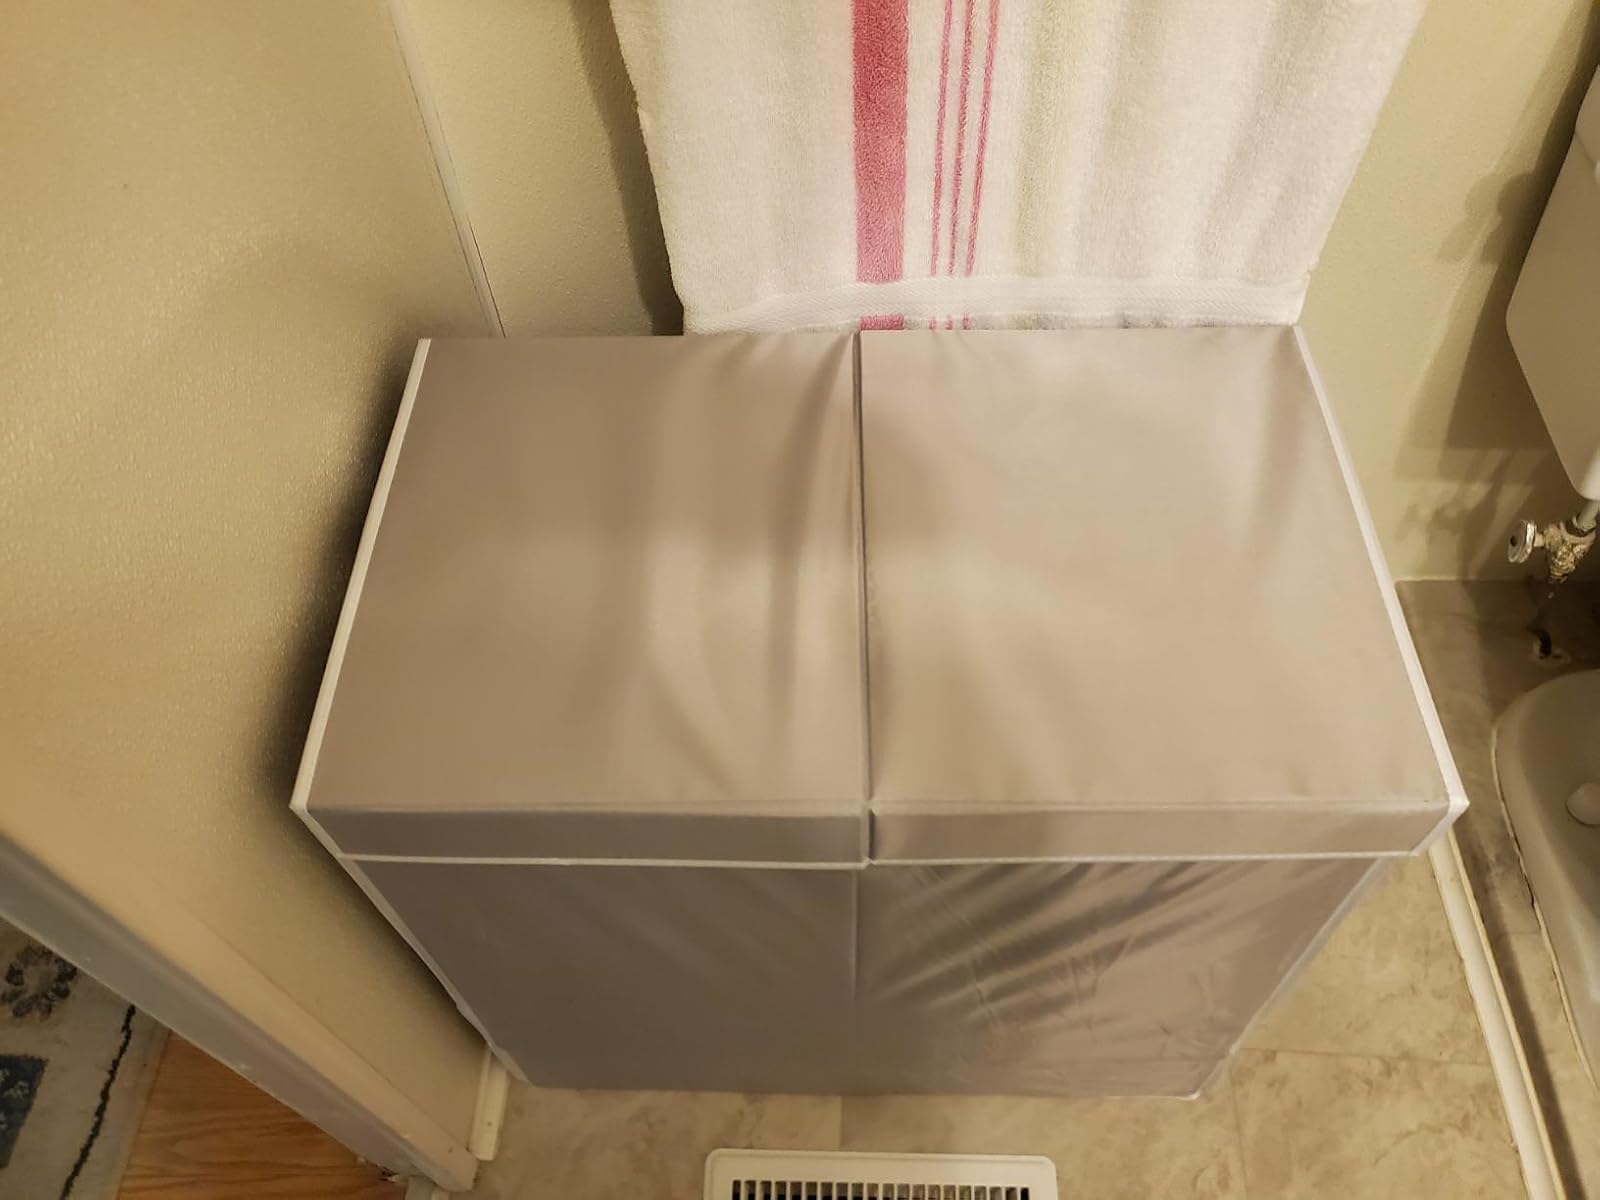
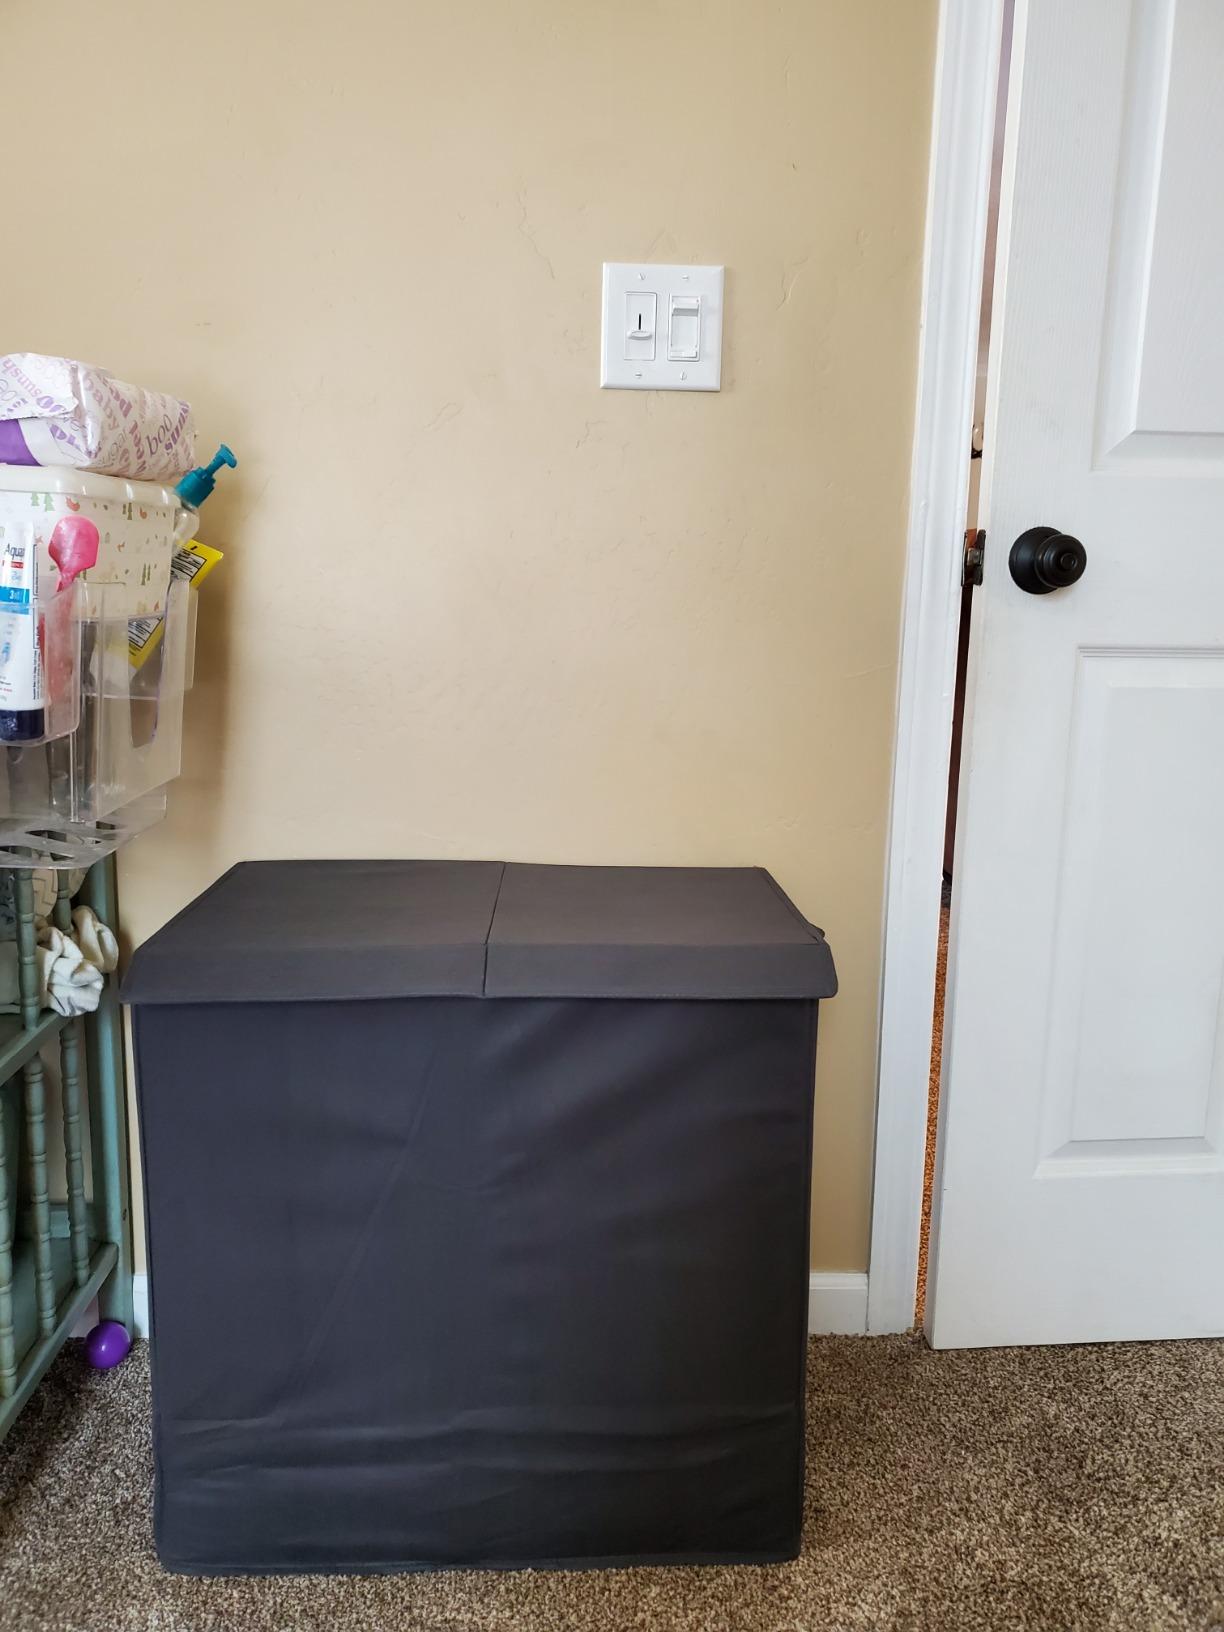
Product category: items_hamper
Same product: no